Richard "Skeets" Gallagher

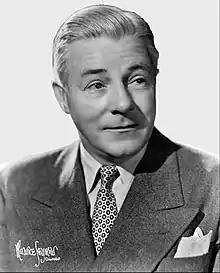
Gallagher in 1944

Richard "Skeets" Gallagher (July 28, 1891 – May 22, 1955) was an American actor. He had blue eyes and his naturally blond hair was tinged with gray from the age of 16.